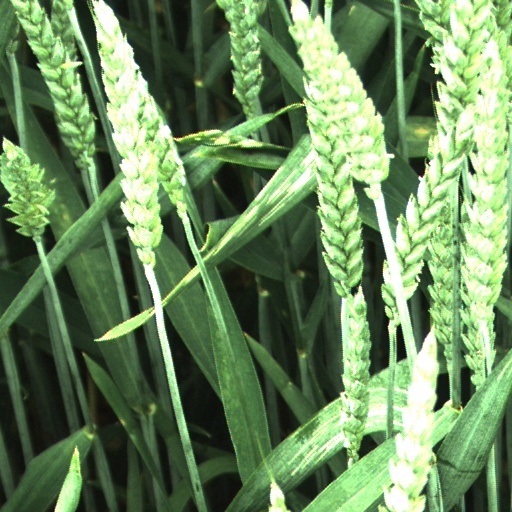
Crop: wheat